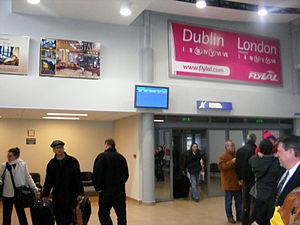
L'aéroport international de Palanga est un aéroport international situé dans la ville du même nom, à environ 30 kilomètres nord de Klaipėda près de la mer Baltique. Depuis 1993, le nombre de passagers augmente régulièrement. Cette augmentation a été de plus de 60 % entre 2003 et 2004, année où la Lituanie a rejoint l'Union européenne.